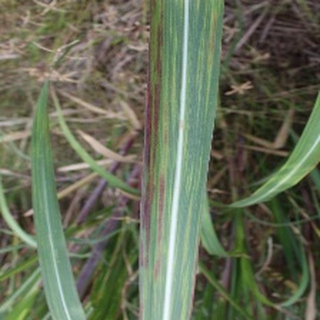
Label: sugarcane_bacterial_blight